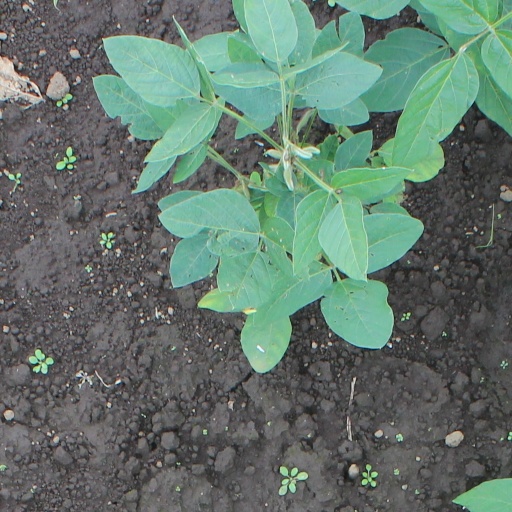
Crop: soybean